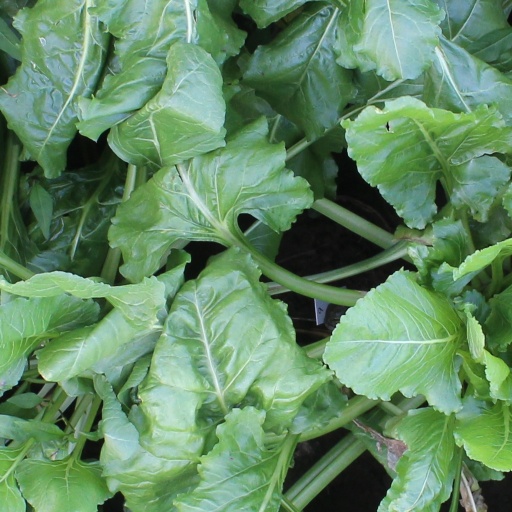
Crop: sugar beet